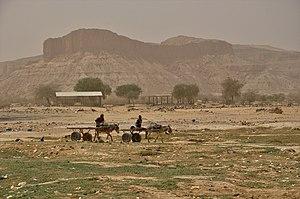
Vue depuis la partie ouest de la ville de Filingué (au Niger) sur la vallée de Dallol Bosso en direction de l'escarpement.
Filingué est le Chef-lieu du département de Filingué, c'est aussi la capitale du Kourfeye.